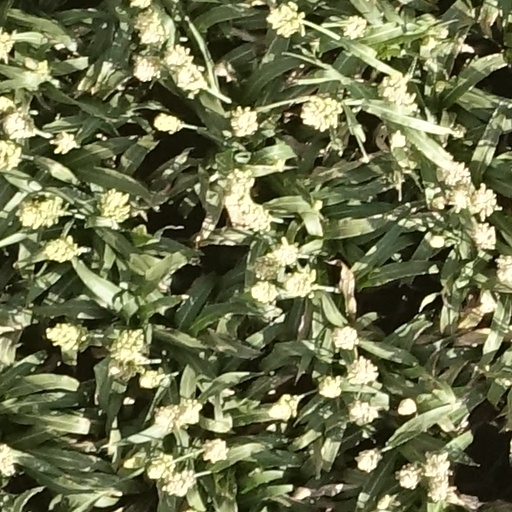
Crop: sorghum